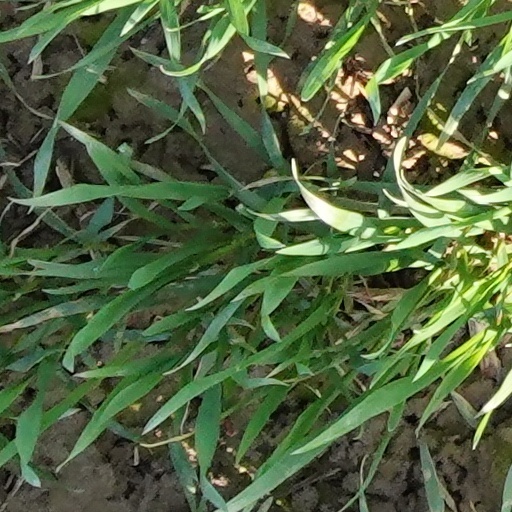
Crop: wheat